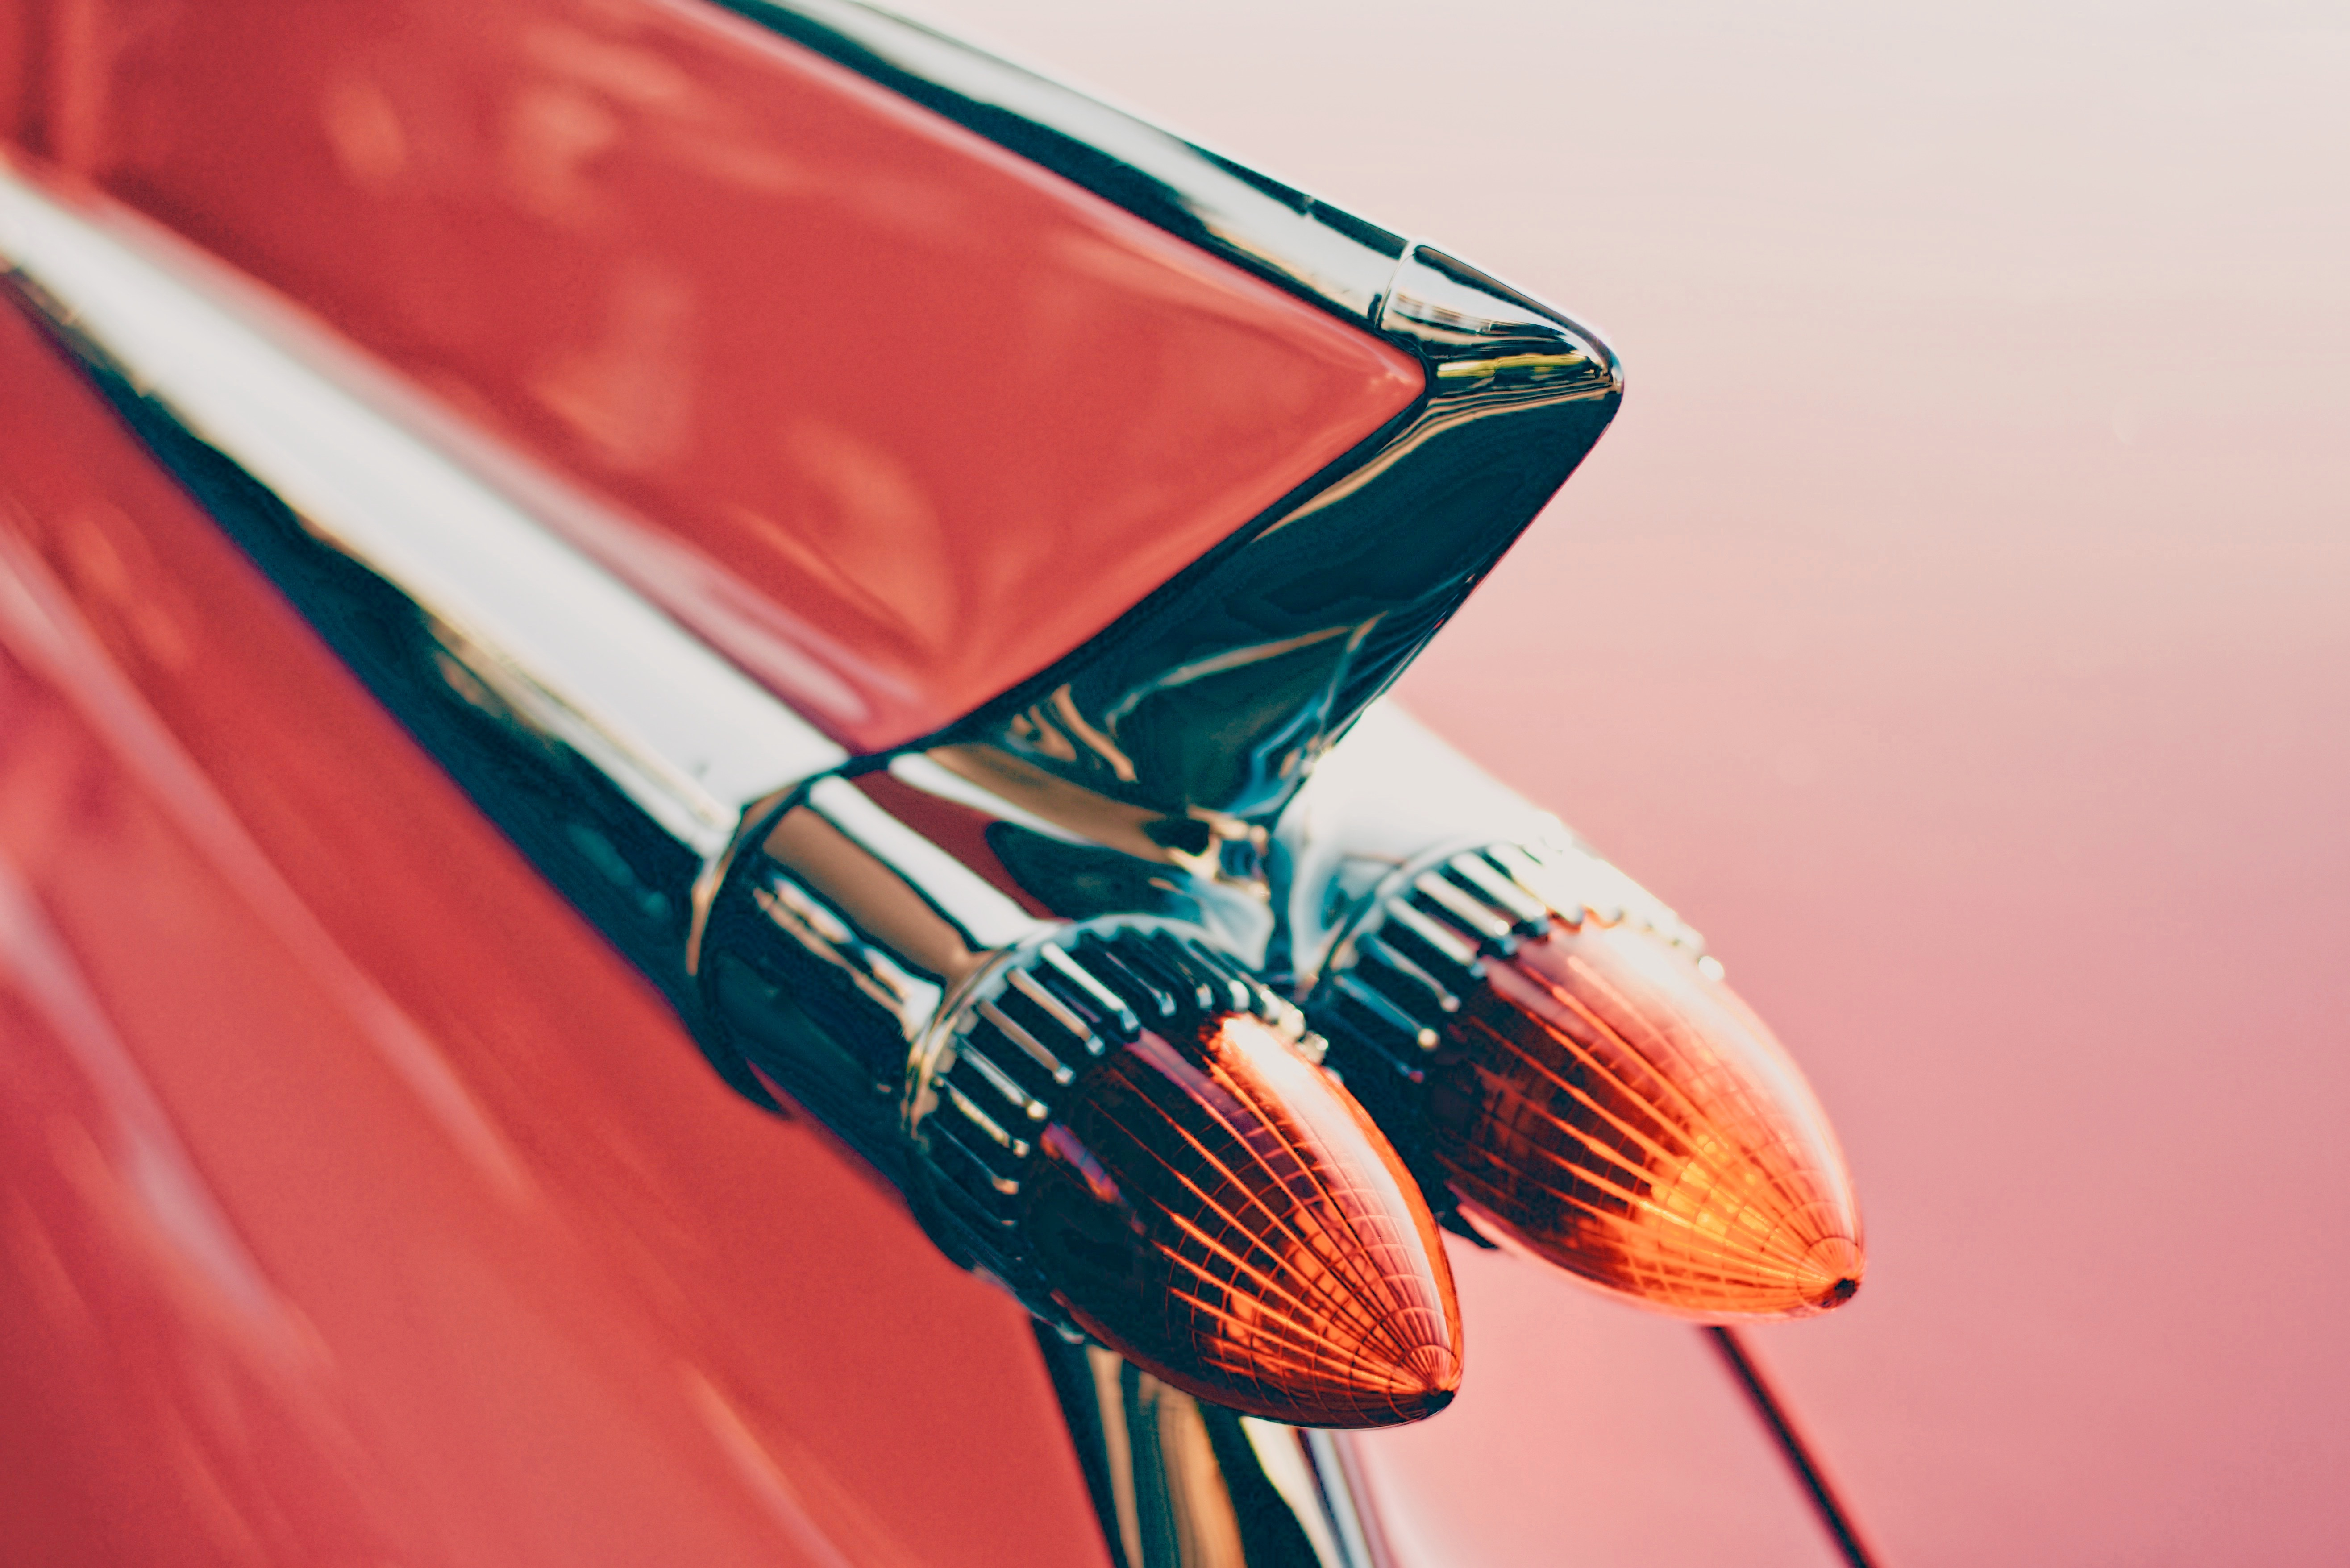
wing, light, flower, red, vehicle, color, blue, classic car, close up, chrome, illustration, classic, macro photography, atmosphere of earth, tail light